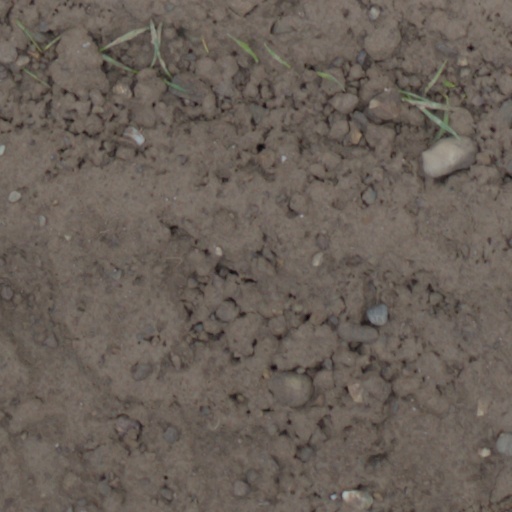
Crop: wheat